Kingston University

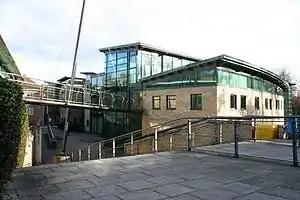
Kingston Hill campus, Kingston University

Kingston Hill mainly caters to Nursing (adult, child, mental health and learning disability), Education, Business, Music and Social Care. Before 1989, this campus was known as Gipsy Hill.